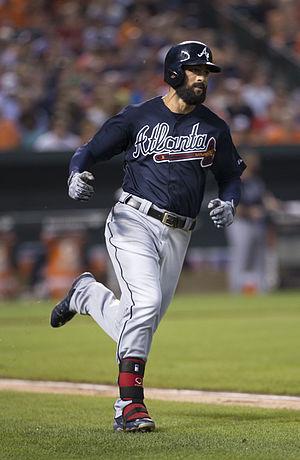
La saison 2016 des Braves d'Atlanta est la 51ᵉ saison en Ligue majeure de baseball pour cette équipe depuis son arrivée à Atlanta, la 146ᵉ de l'histoire de la franchise et sa 141ᵉ dans la MLB. Il s'agit de la 20ᵉ et dernière saison que les Braves jouent au Turner Field, le stade qu'ils quitteront pour emménager en 2017 au SunTrust Park.
Nicholas William Markakis, est un voltigeur des Braves d'Atlanta de la Ligue majeure de baseball.